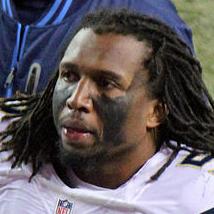
Age: 26